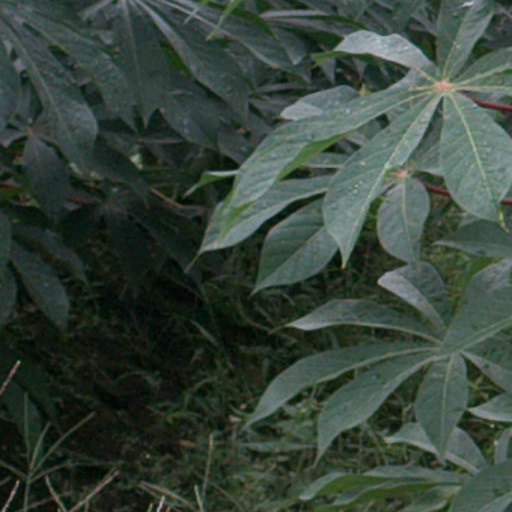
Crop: cassava